Leopard shark

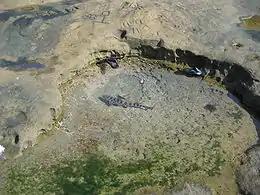
Young leopard sharks frequent very shallow, coastal waters.

The leopard shark is aplacental viviparous, with the developing embryos sustained by a yolk sac until birth. In northern areas, females use bays and sloughs as nursery areas, while to the south they give birth in more open areas. Known breeding grounds along the coast of California include Humboldt Bay, Tomales Bay, Bodega Bay, San Francisco Bay, Elkhorn Slough, Morro Bay, Santa Monica Bay (Los Angeles), Catalina Harbor (Santa Catalina Island), and San Diego Bay.